History of Romania

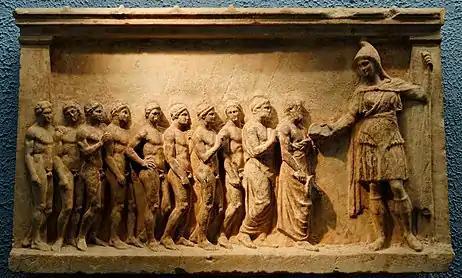
Votive stele representing Bendis wearing a Dacian cap at the British Museum in London

King Duras ruled between the years AD 69 and 87, during the time that Domitian ruled the Roman Empire. He was one of a series of rulers following the Great King Burebista. Duras' immediate successor was Decebalus. Duras may be identical to the "Diurpaneus" (or "Dorpaneus") identified in Roman sources as the Dacian leader who, in the winter of 85, ravaged the southern banks of the Danube, which the Romans defended for many years. Many authors refer to him as "Duras-Diurpaneus". Other scholars argue that Duras and Diurpaneus are different individuals, or that Diurpaneus is identical to Decebalus.